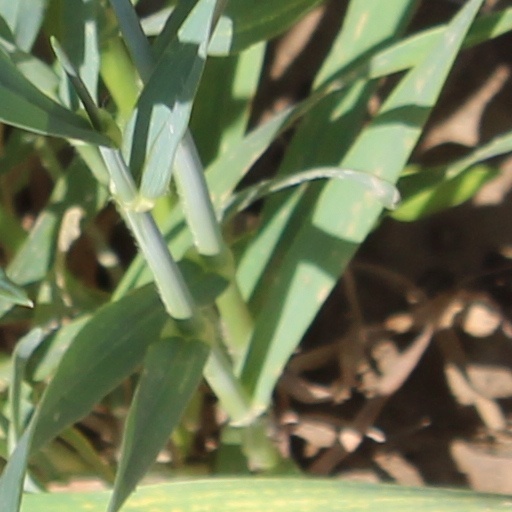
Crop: wheat